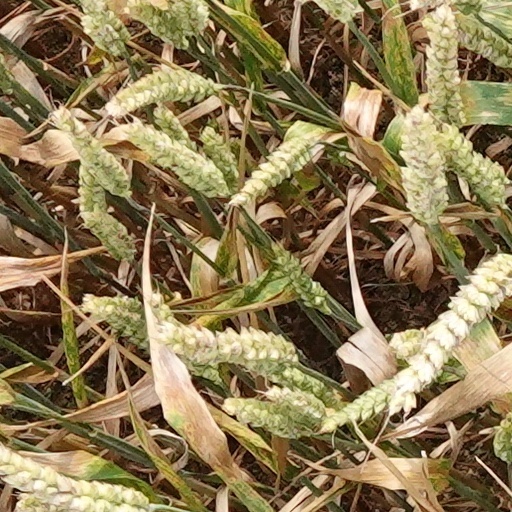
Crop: wheat